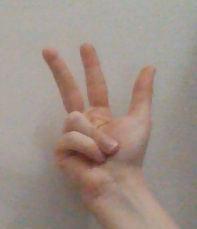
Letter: al